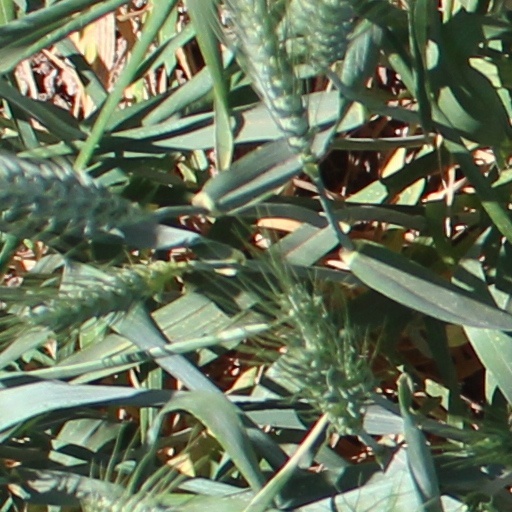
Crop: wheat